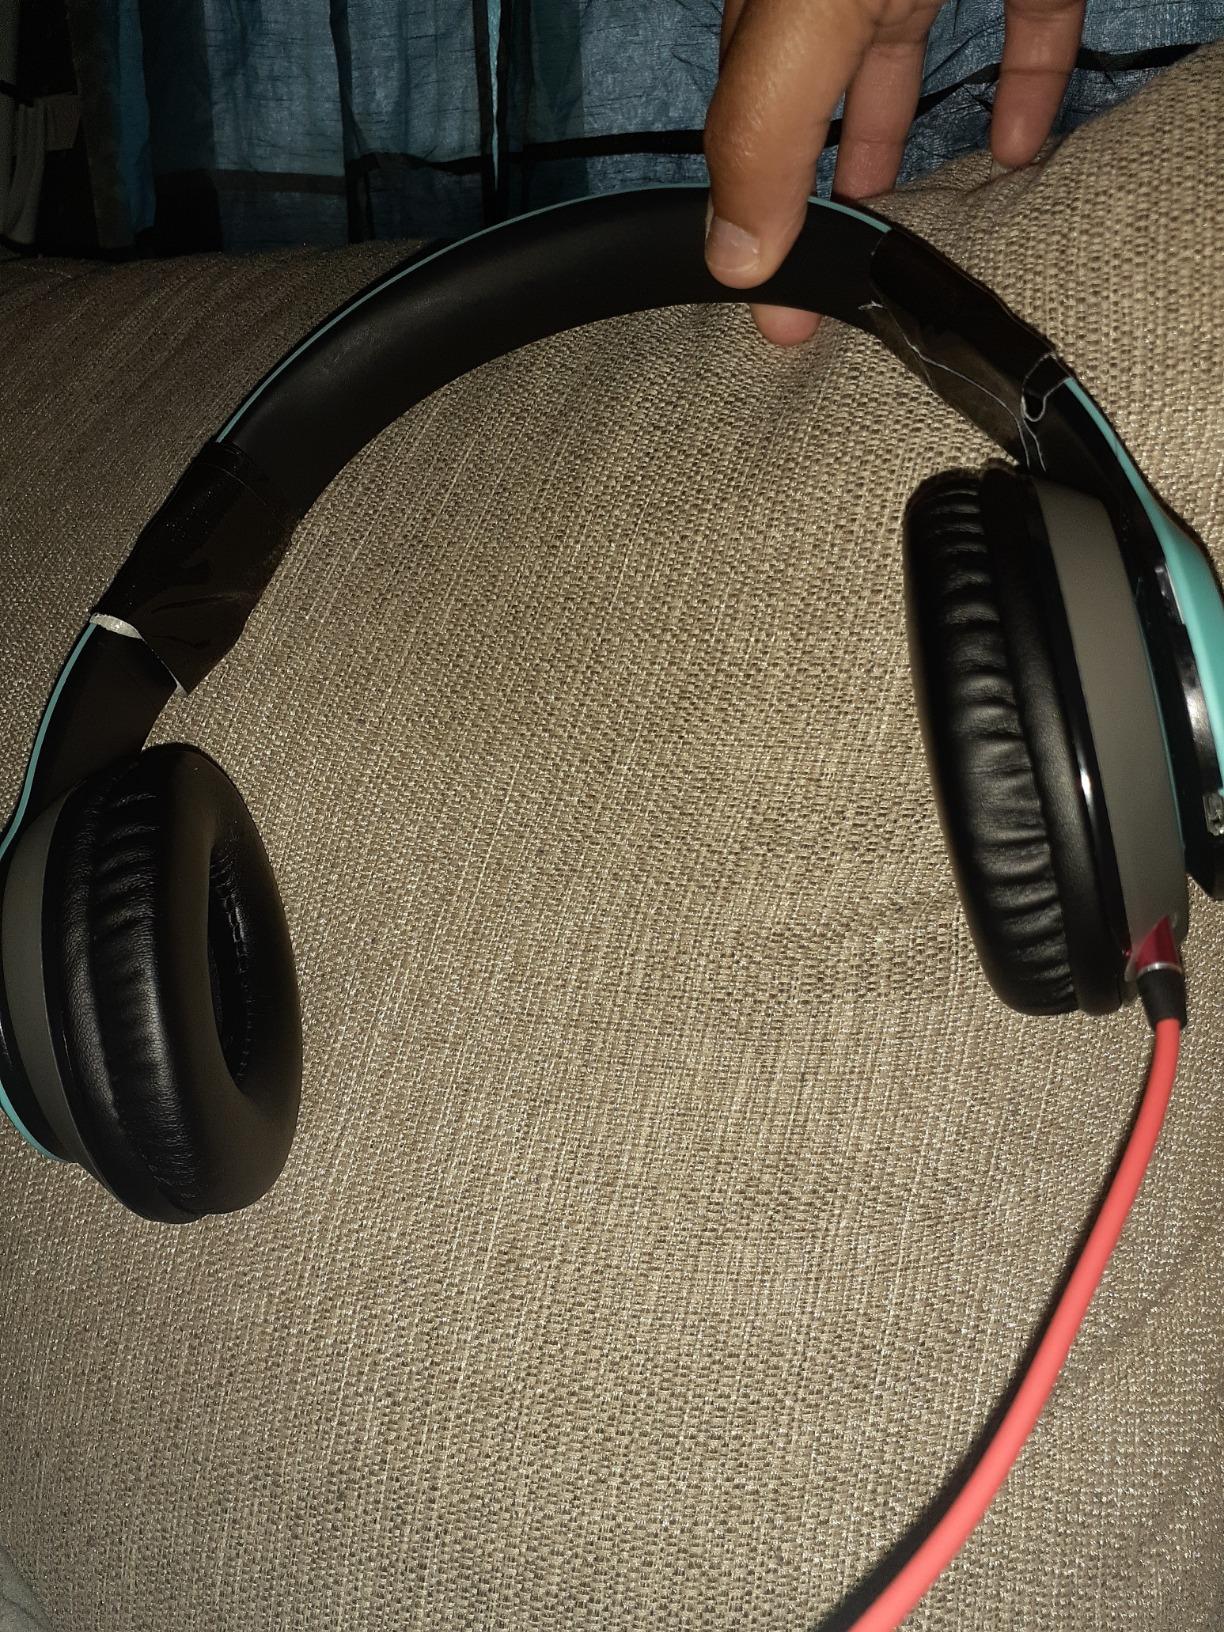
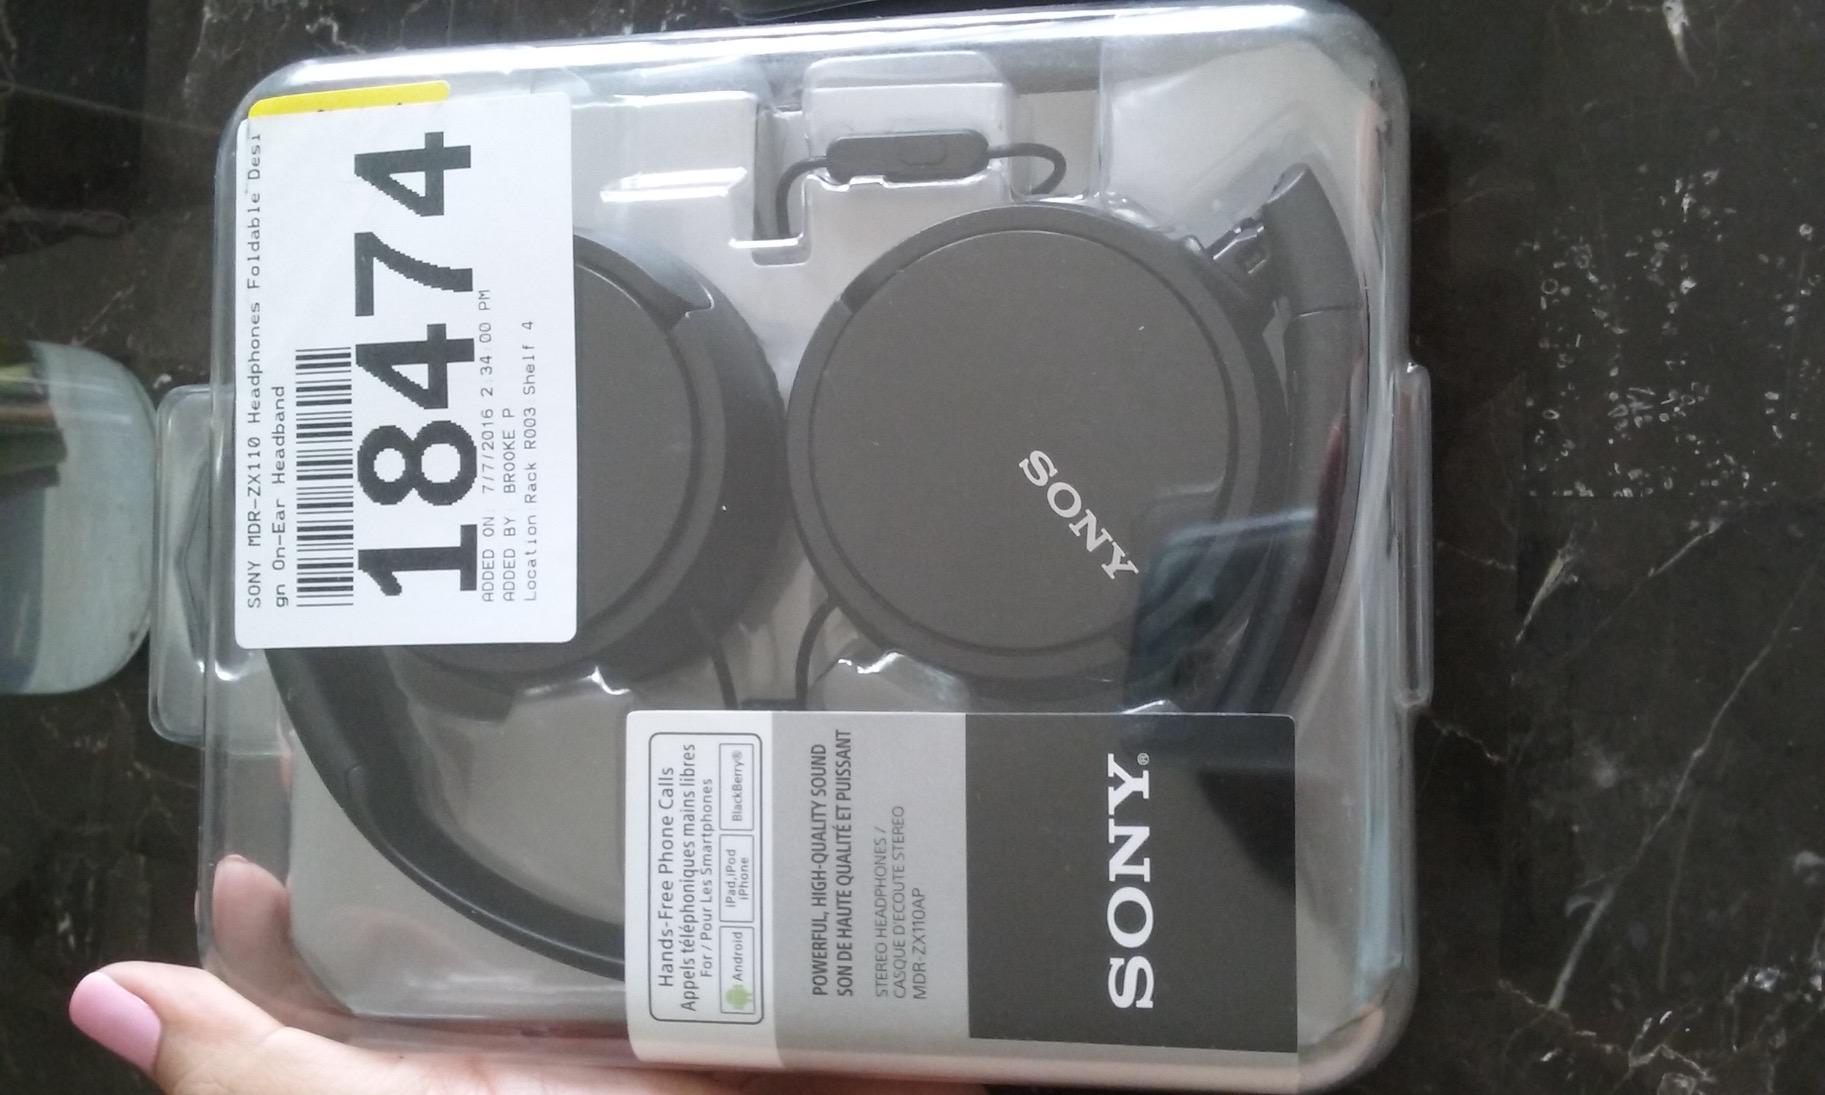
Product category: headphones
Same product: no